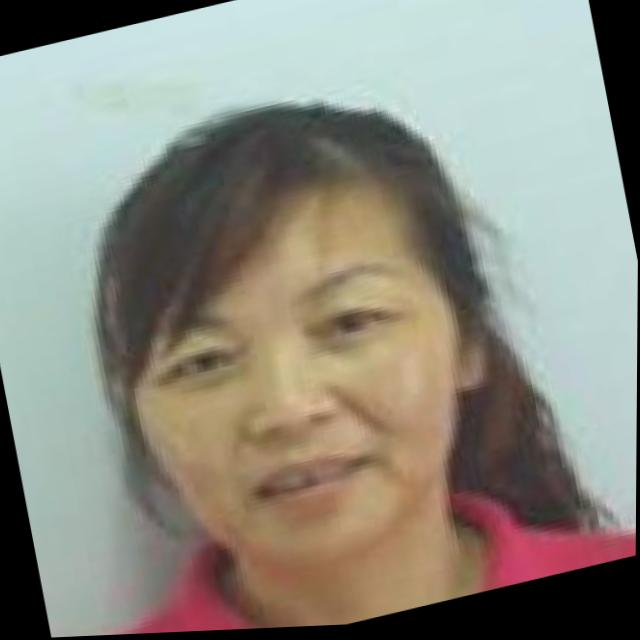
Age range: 45-64